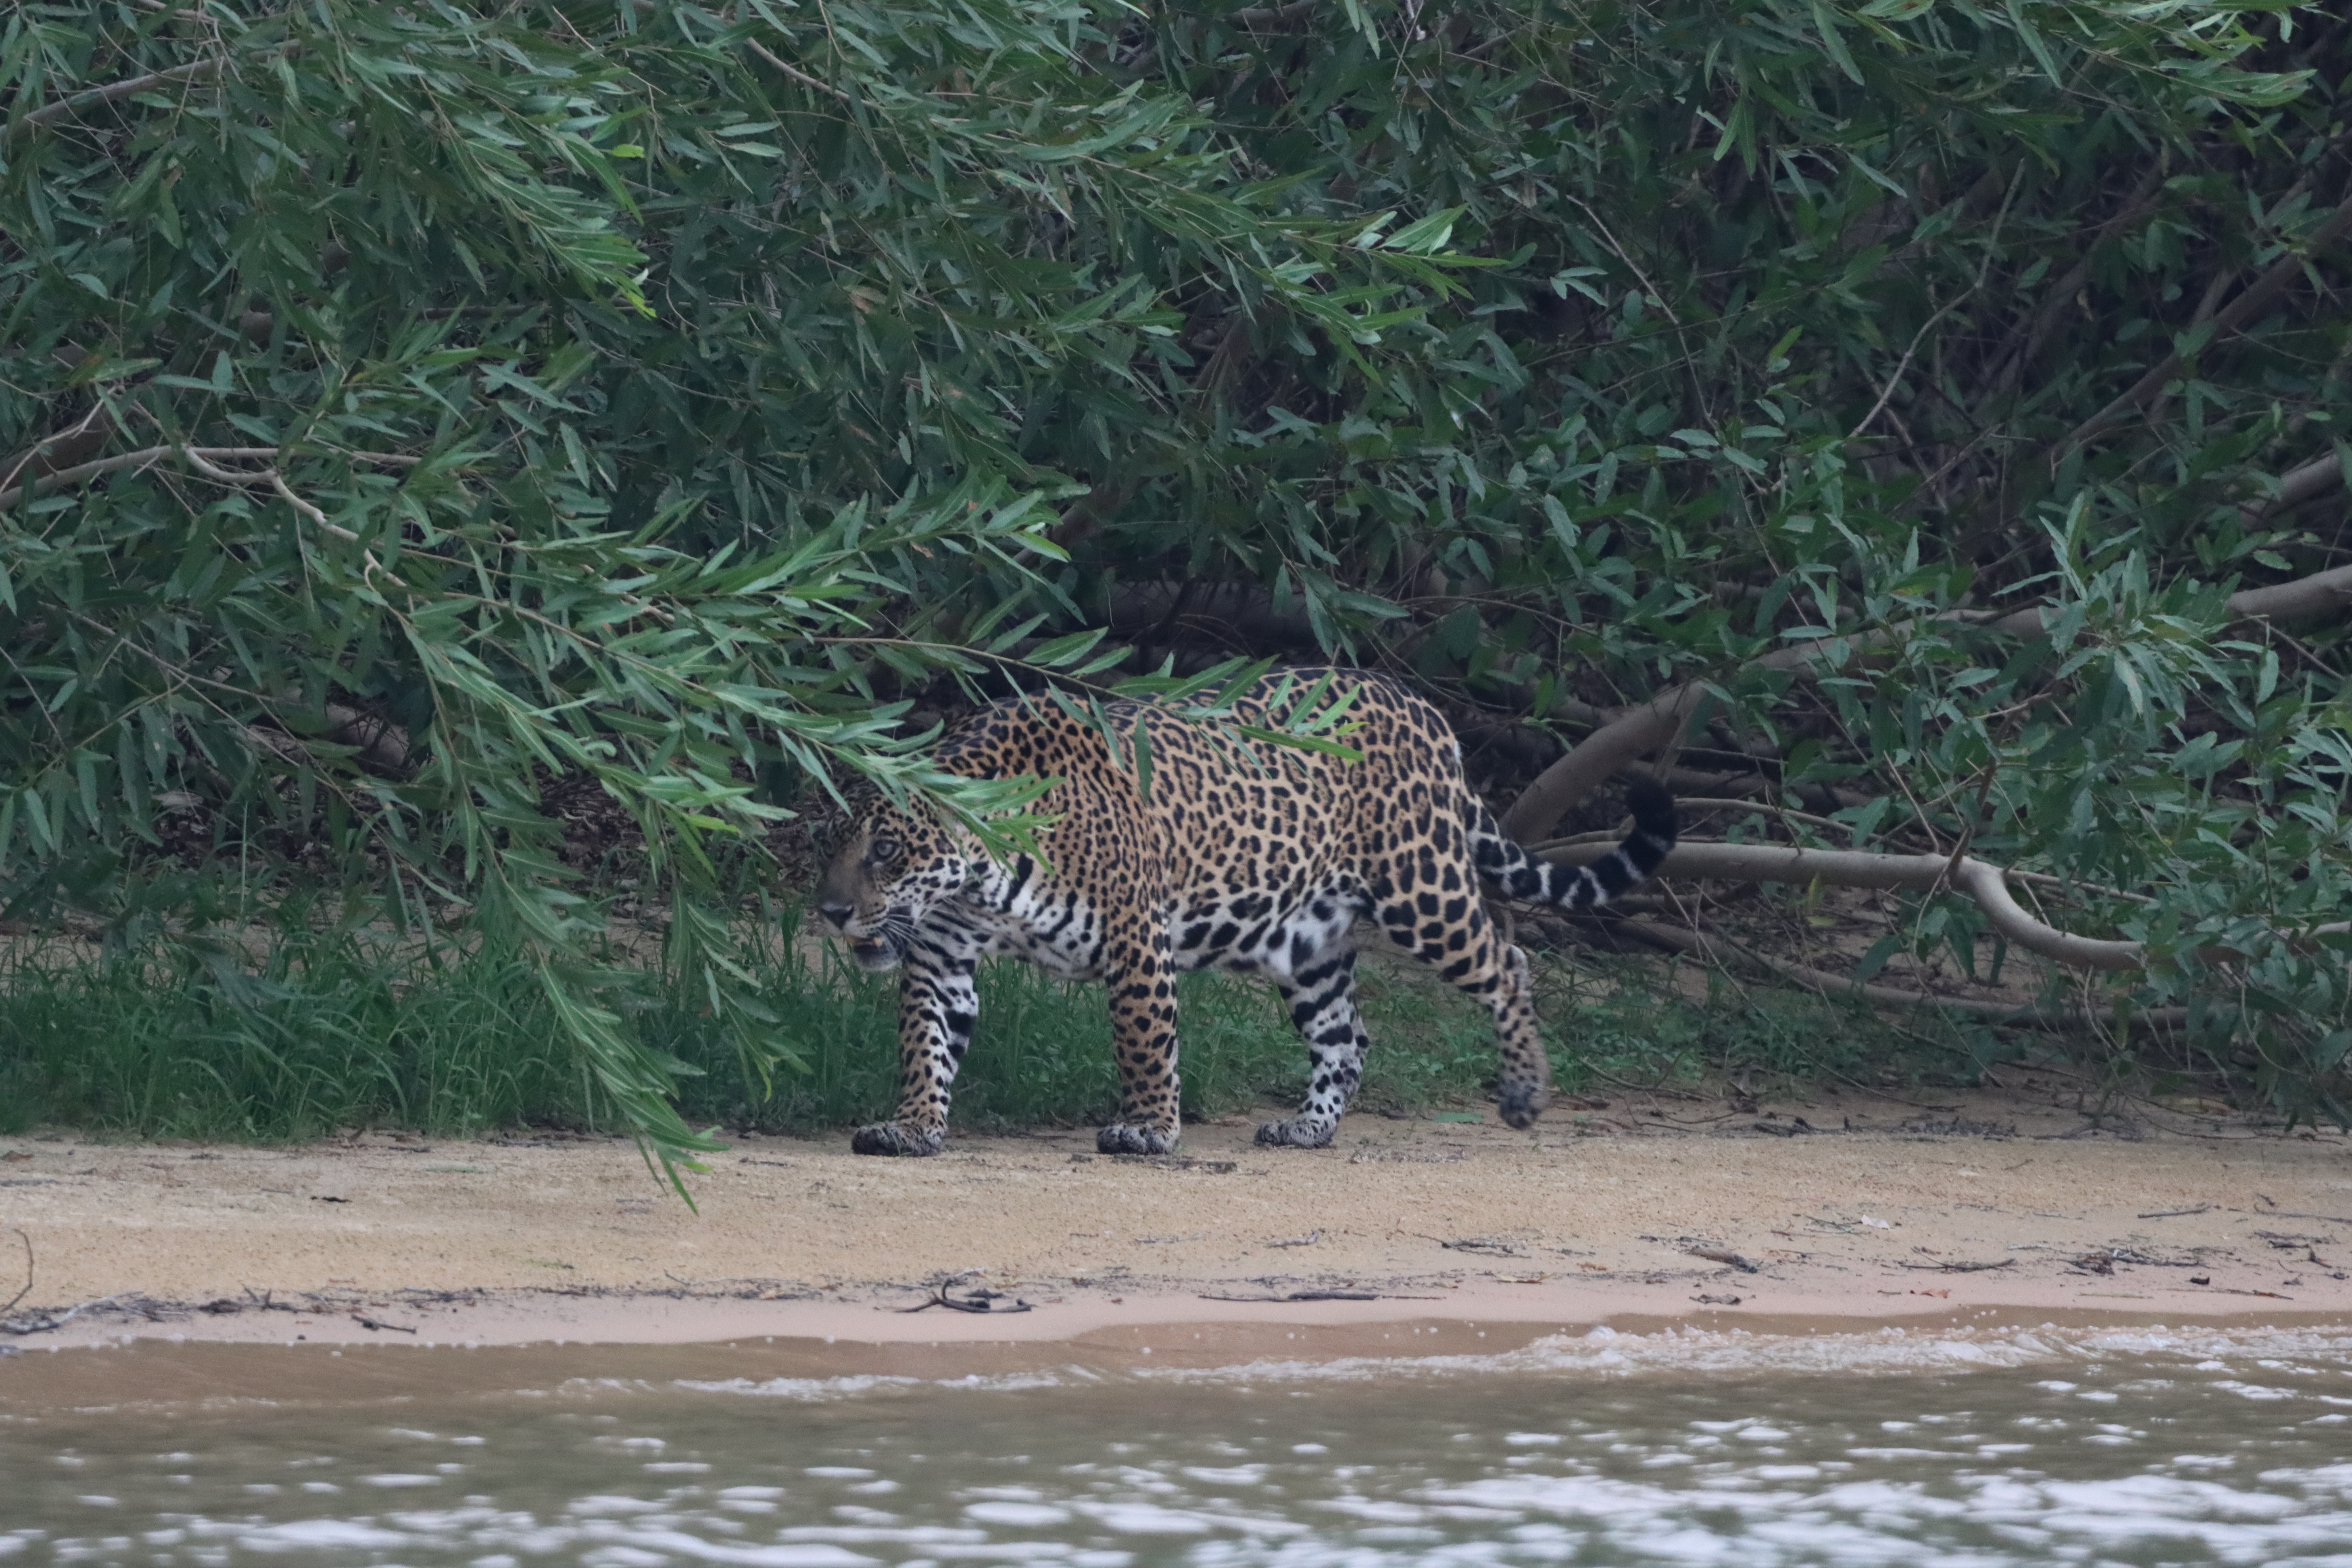
Jaguar: Pixana